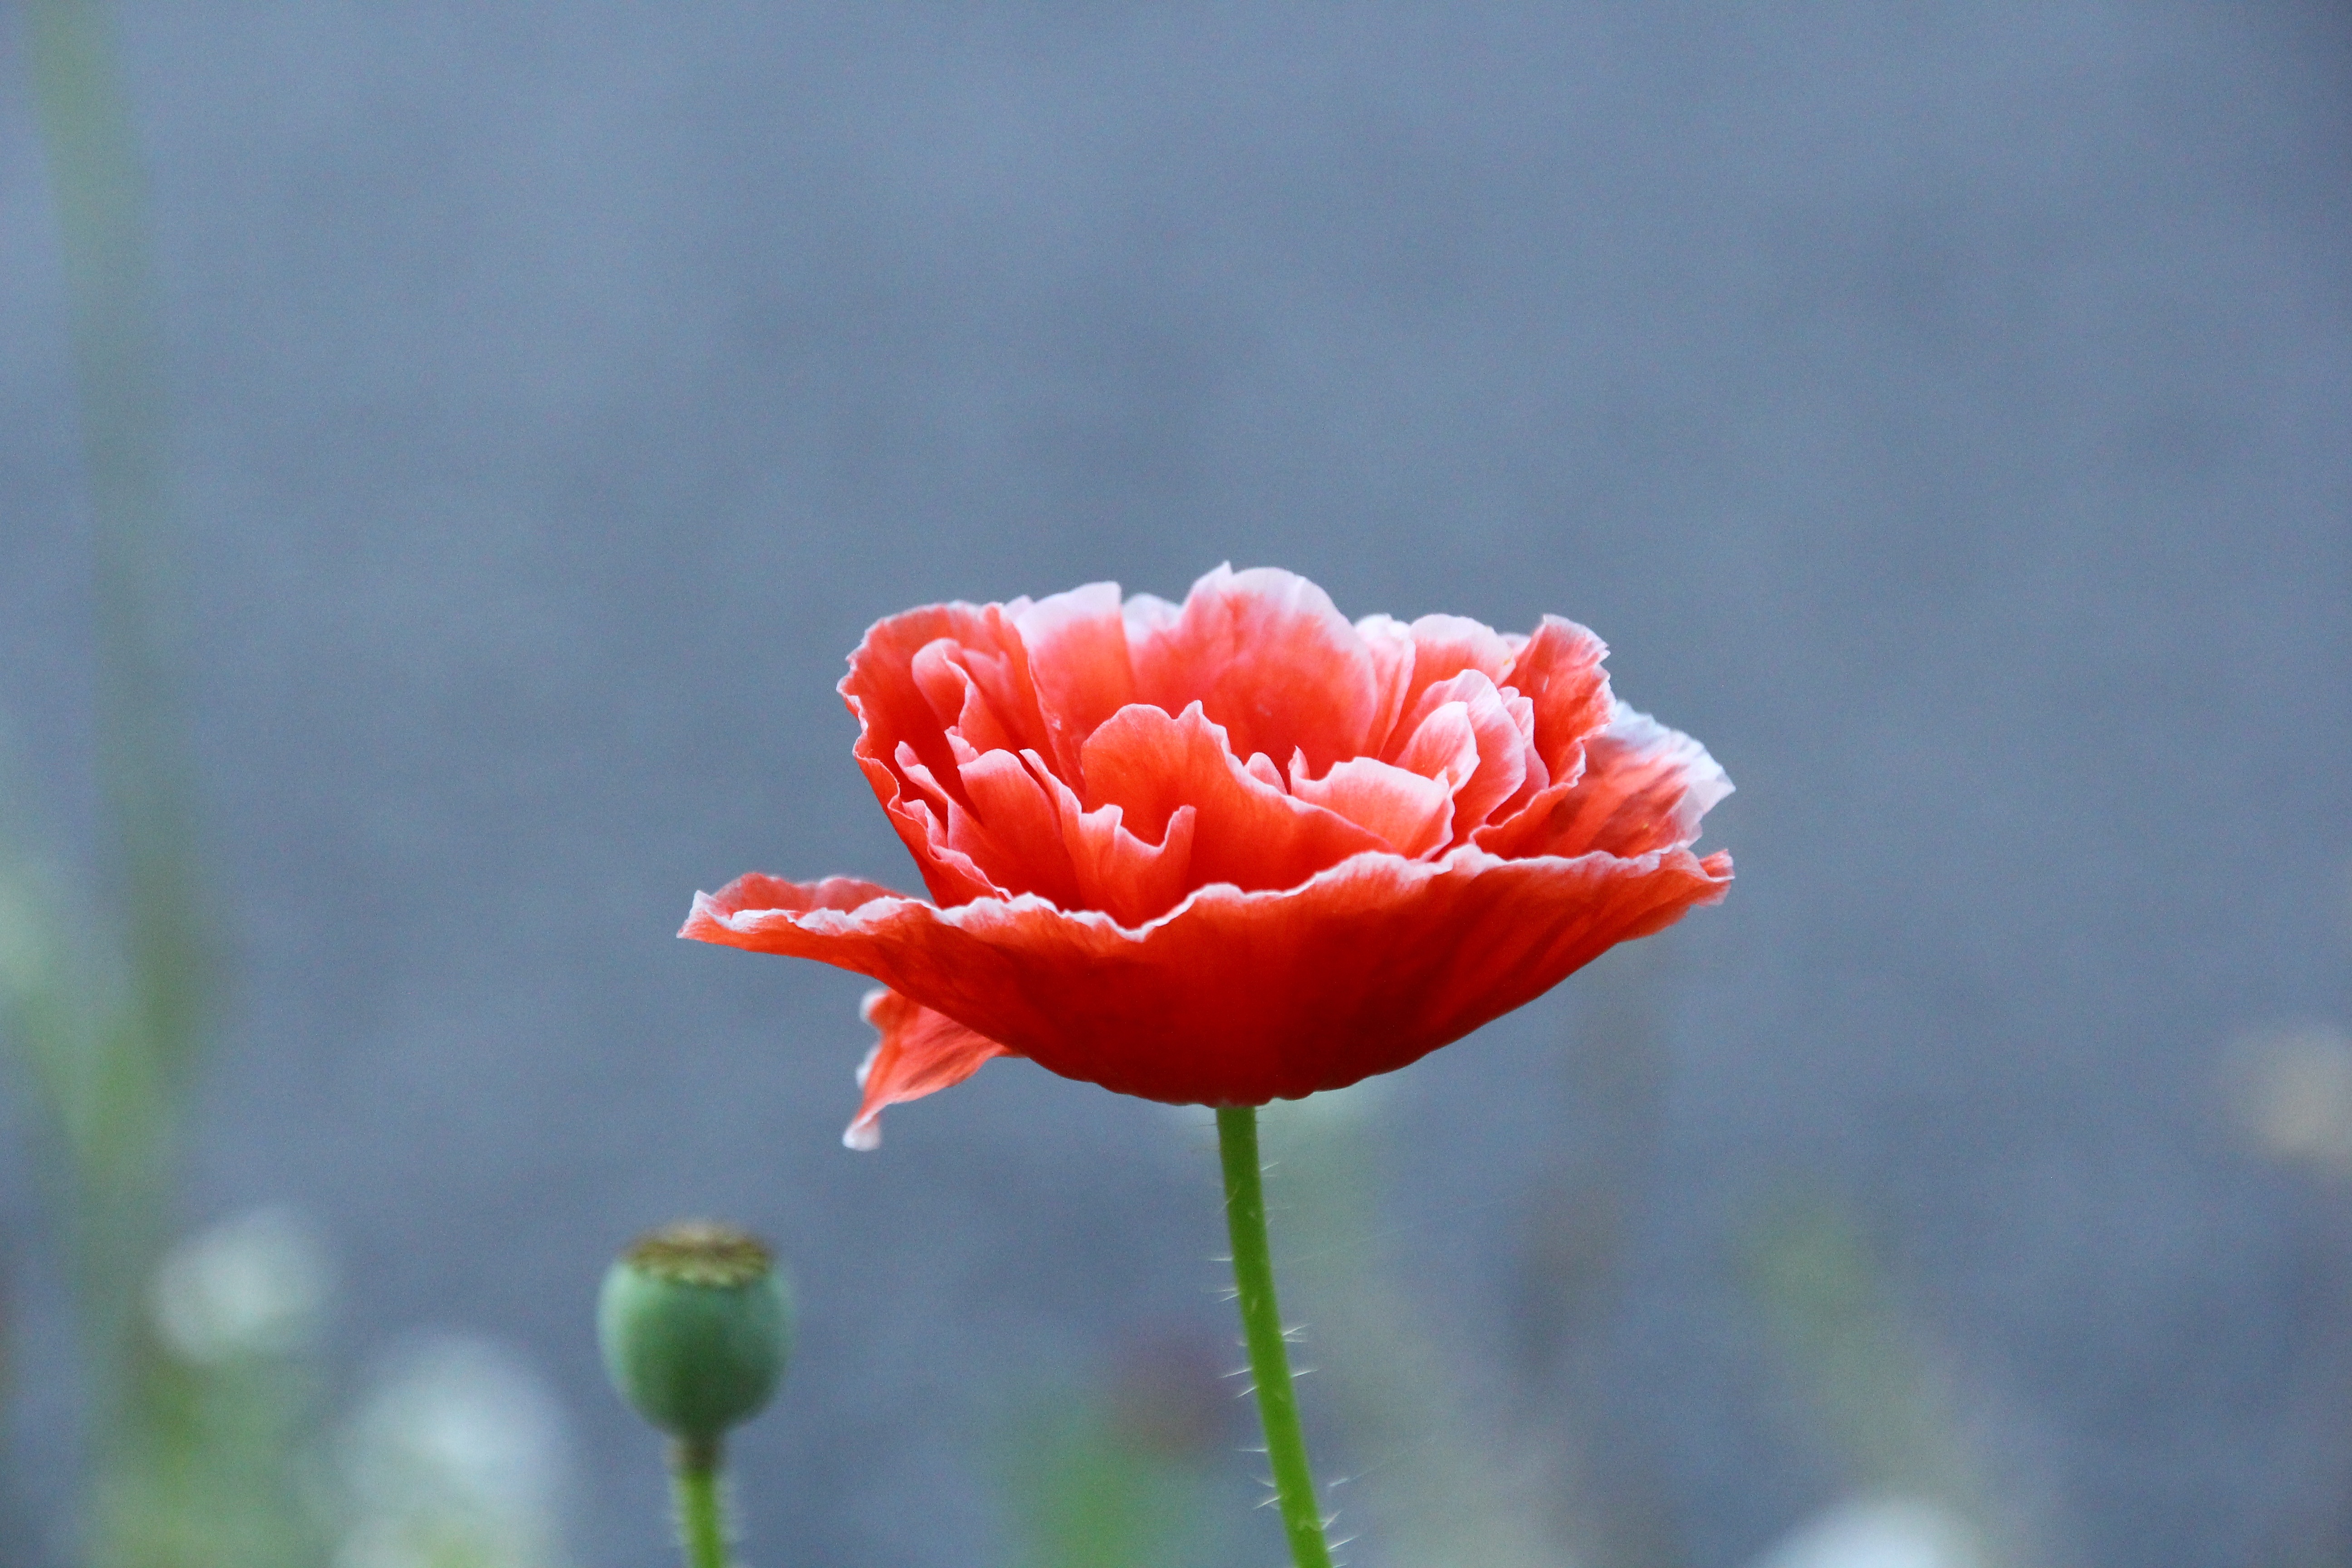
blossom, plant, flower, petal, flora, klatschmohn, poppy flower, red poppy, poppy, bud, macro photography, flowering plant, plant stem, land plant